Ruby Wright (country singer)

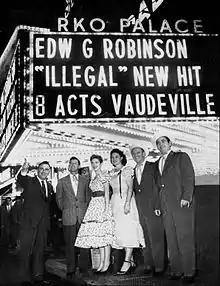
Wright with Roy Acuff, her parents, Kitty Wells and Johnnie Wright, and her uncle, Jack Anglin, as they played the RKO Palace in New York in 1955

Ruby Wright (October 27, 1939 – September 27, 2009) was an American country music singer-songwriter. Wright was the daughter of country singers Kitty Wells and Johnnie Wright. She sang with her parents as a young girl and at age 13, was signed by RCA Records as Ruby Wells because there was also a Ruby Wright who was a pop singer.